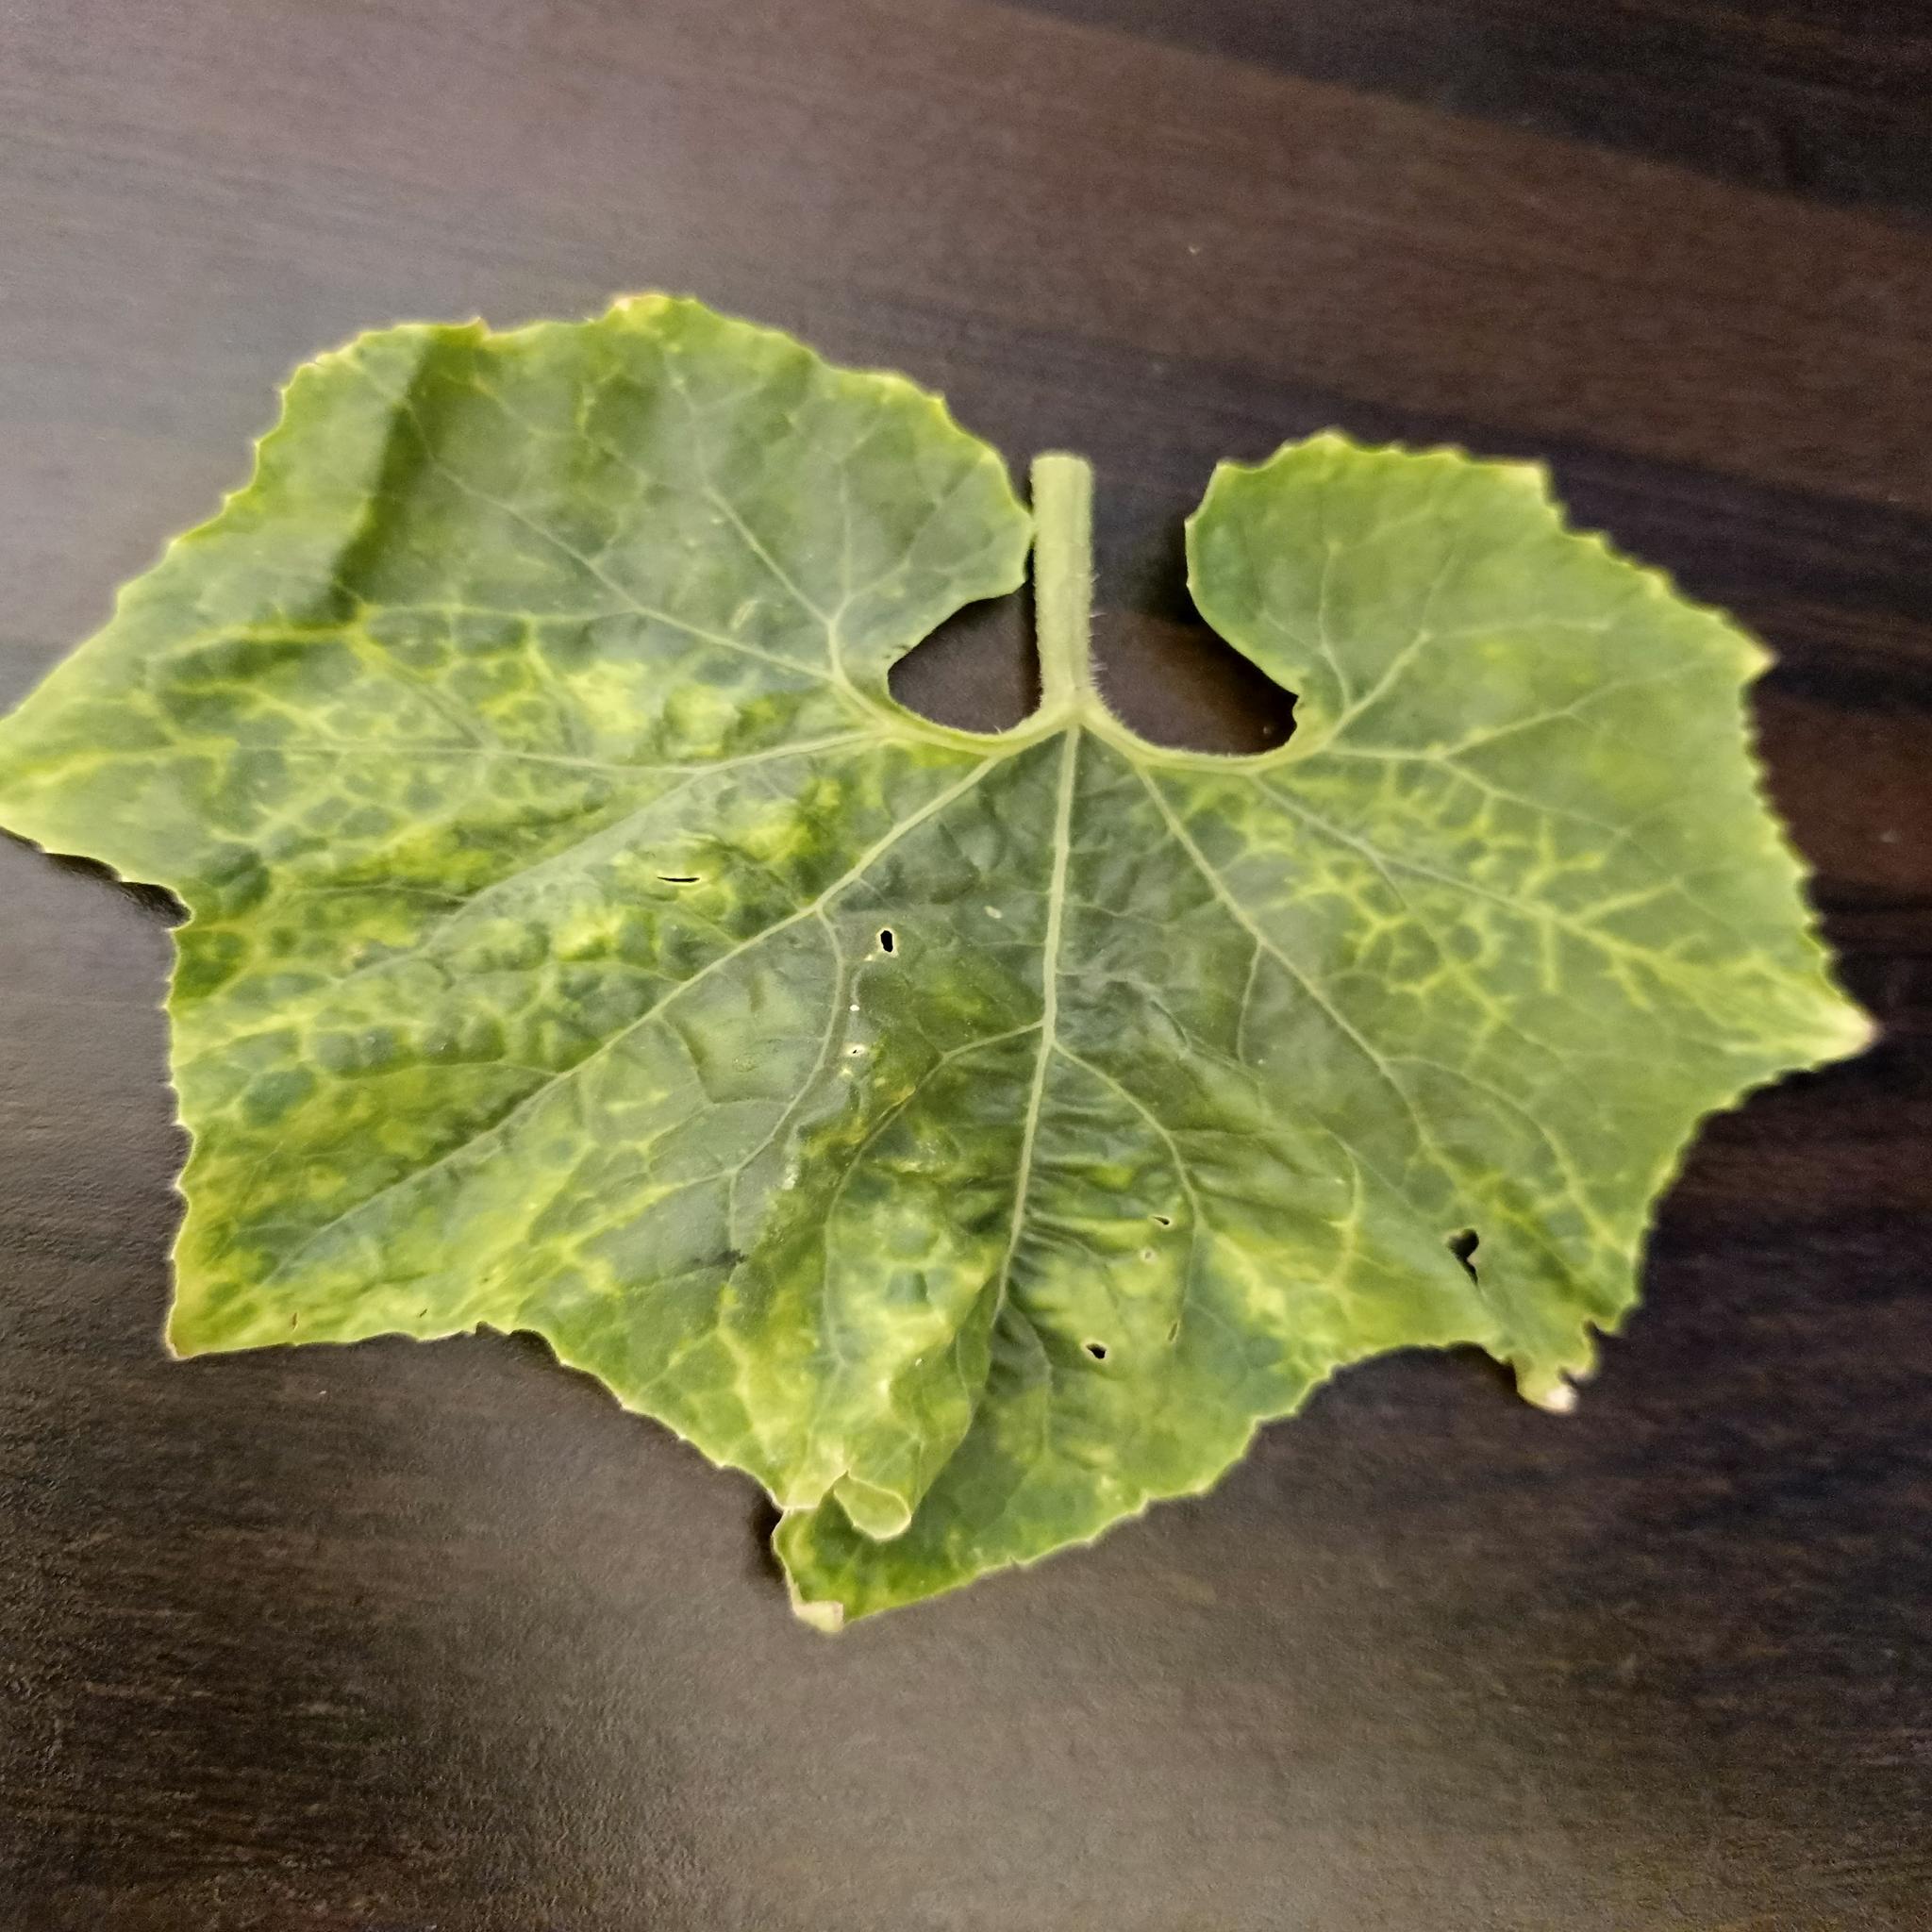
Label: Downy mildew